Paper Mario: Color Splash

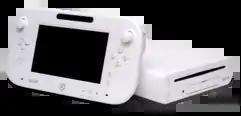
"Color Splash" was created to express new control experiences specific to the Wii U.

Producer Kensuke Tanabe explained that the idea of repainting the world originally came from director of production Atsushi Ikuno in 2012. Ikuno was inspired by watching his children having fun while painting, a new hobby they picked up. Ikuno told Tanabe about the story, and Tanabe pitched the idea to Intelligent Systems, the developers behind the "Paper Mario" series. According to Tanabe, a lot of trial and error was required before coloring with a hammer felt comfortable. Tabata explained that because the Wii U hardware was more powerful than previous Nintendo consoles such as the Nintendo 3DS, the artists were able to make realistic in-game paper. A paper-like art style was achieved by using different textures of paper for different environments; the staff purchased and reviewed different types of paper to determine which style expressed papercraft the most. Thing cards were created to create a visual distinction from the paper-like graphics, to be used for comedic effect.